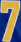
Number: 7